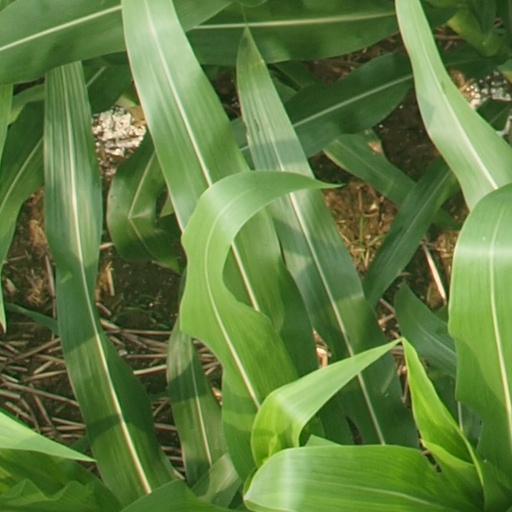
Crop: maize; corn